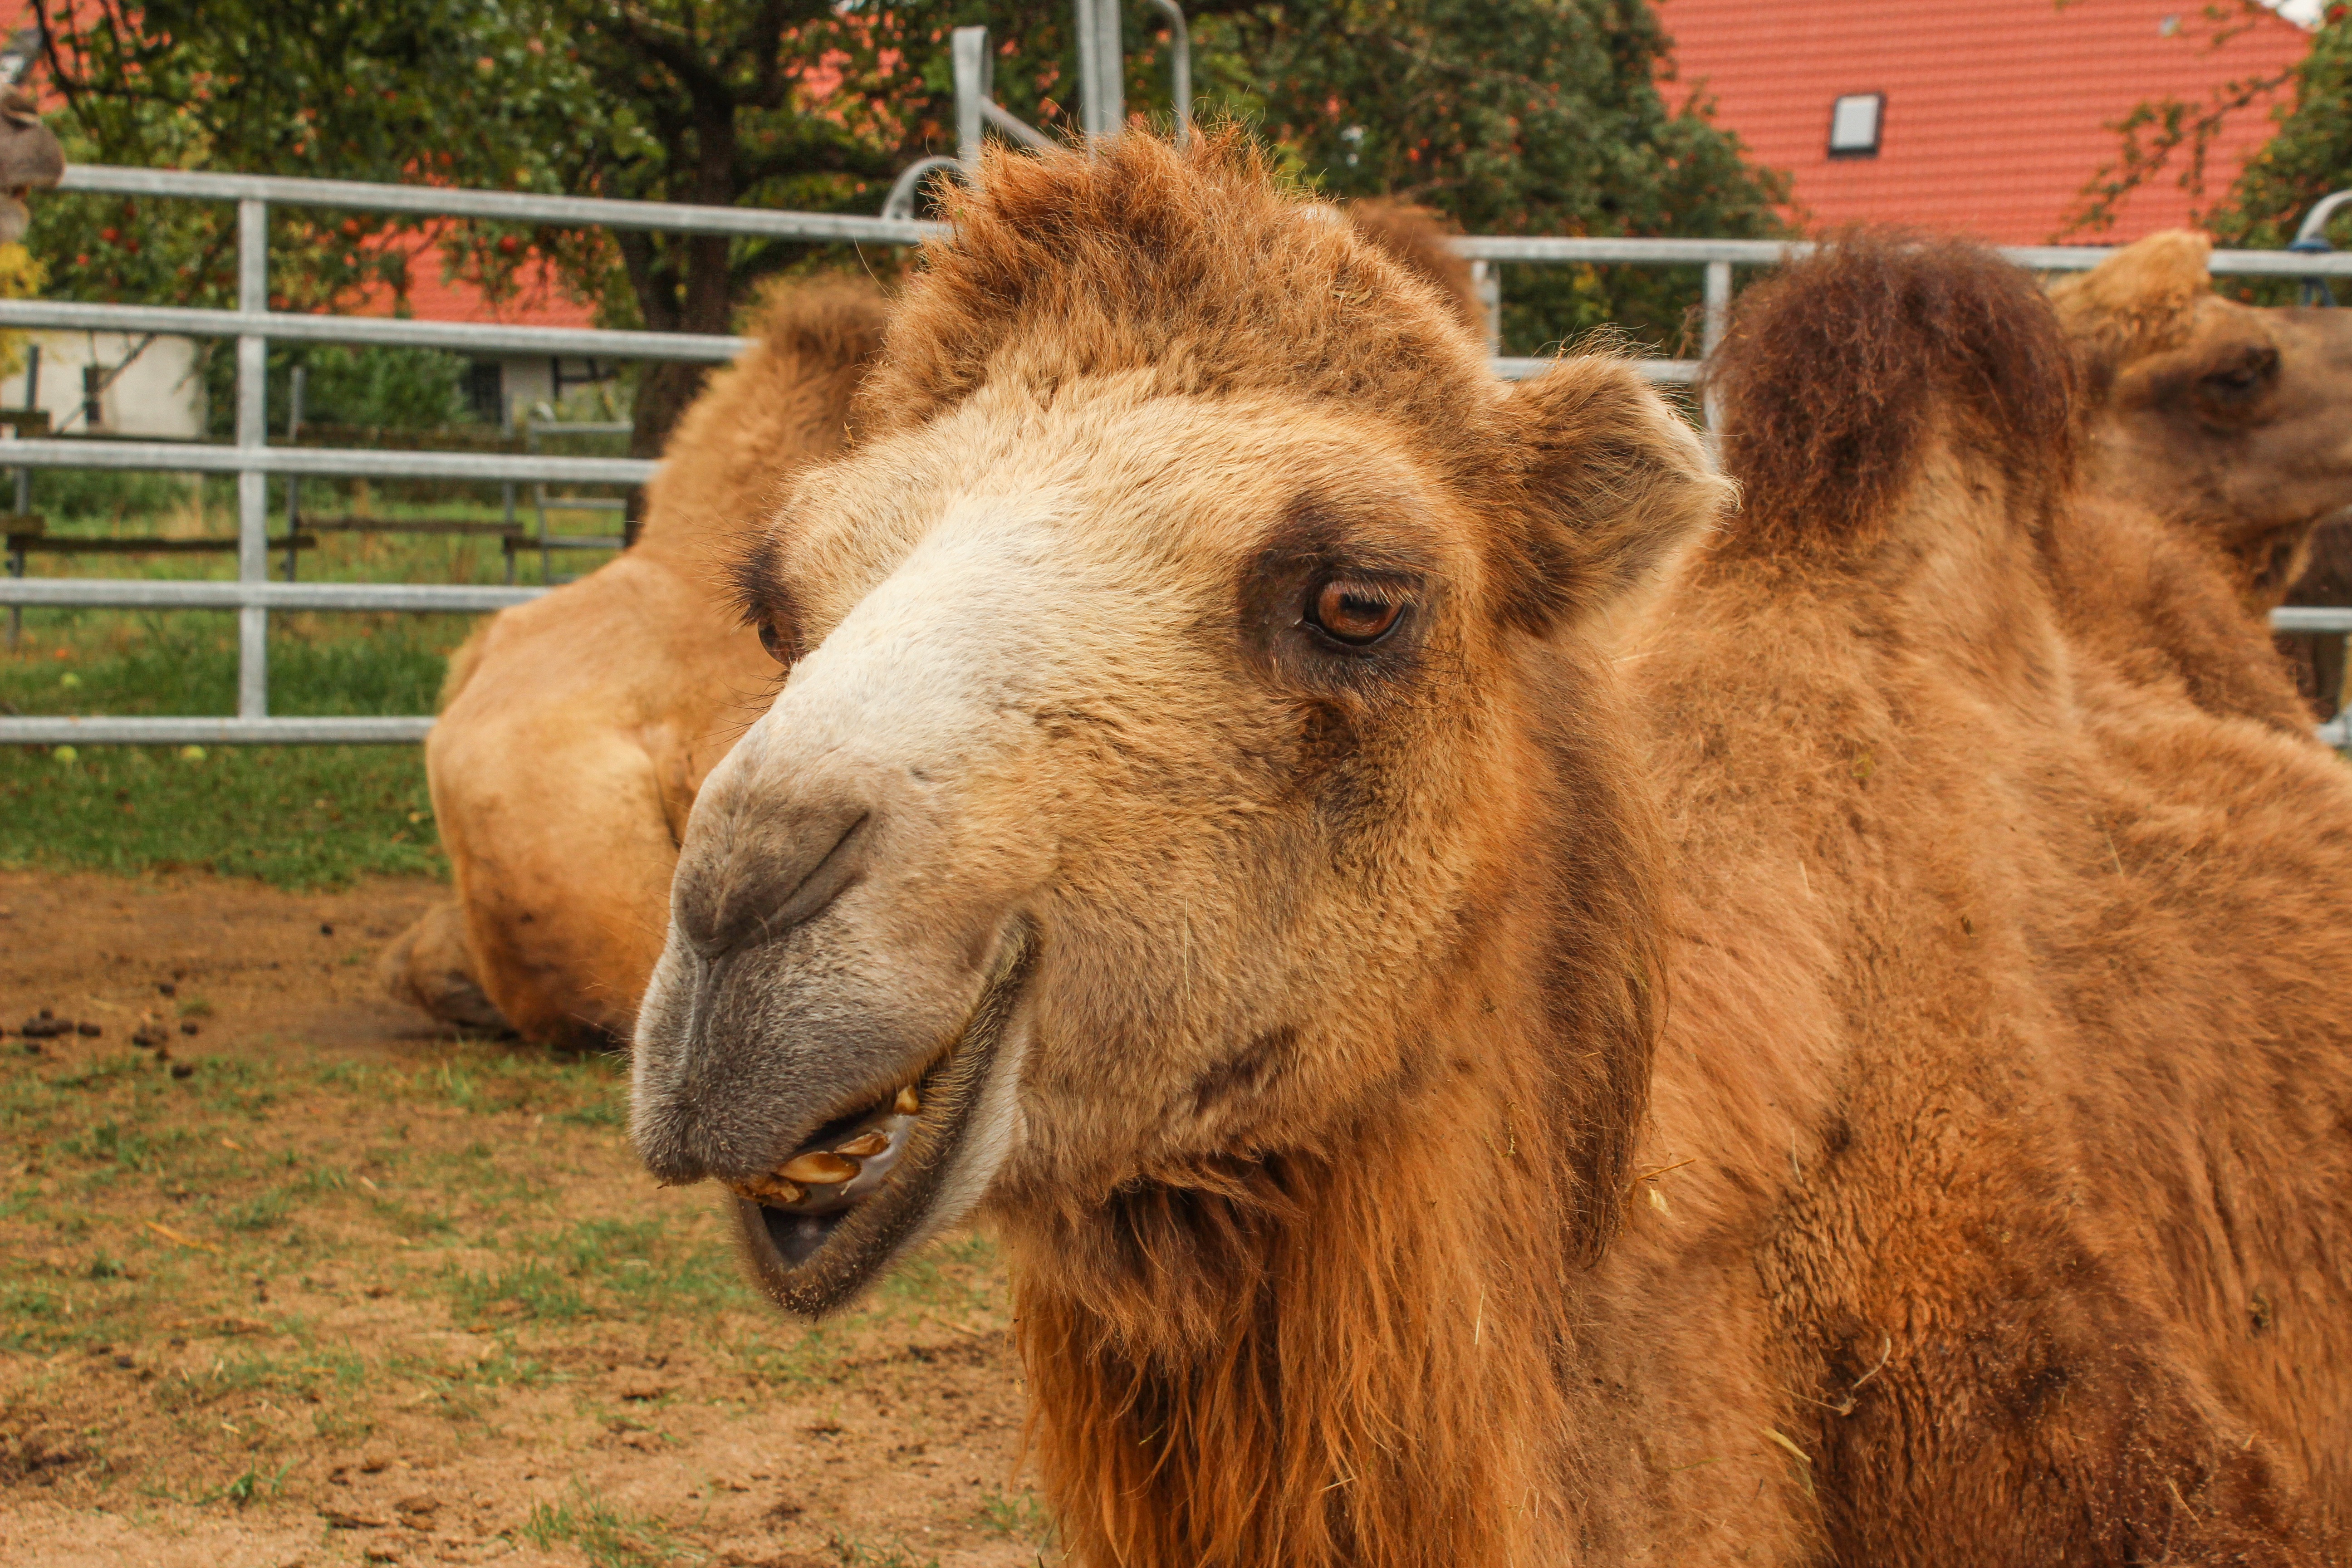
nature, hay, meadow, animal, wildlife, zoo, camel, pasture, grazing, livestock, mammal, mane, close, eat, fauna, graze, cheerful, egypt, enclosure, face, head, vertebrate, funny, creature, circus, ruminant, animal world, tiergarten, animal portrait, herbivores, concerns, desert ship, chew, hump, chew the cud, desert animal, camelidae, camel like mammal, cattle like mammal, arabian camel